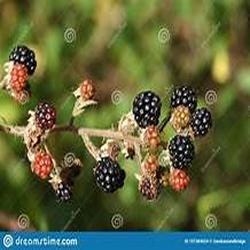
Label: Blackberry